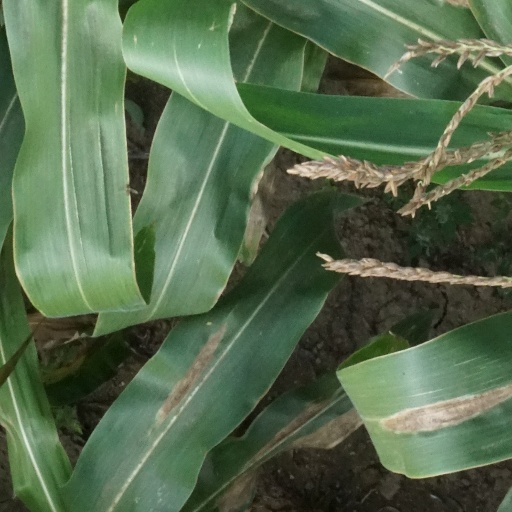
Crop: maize; corn